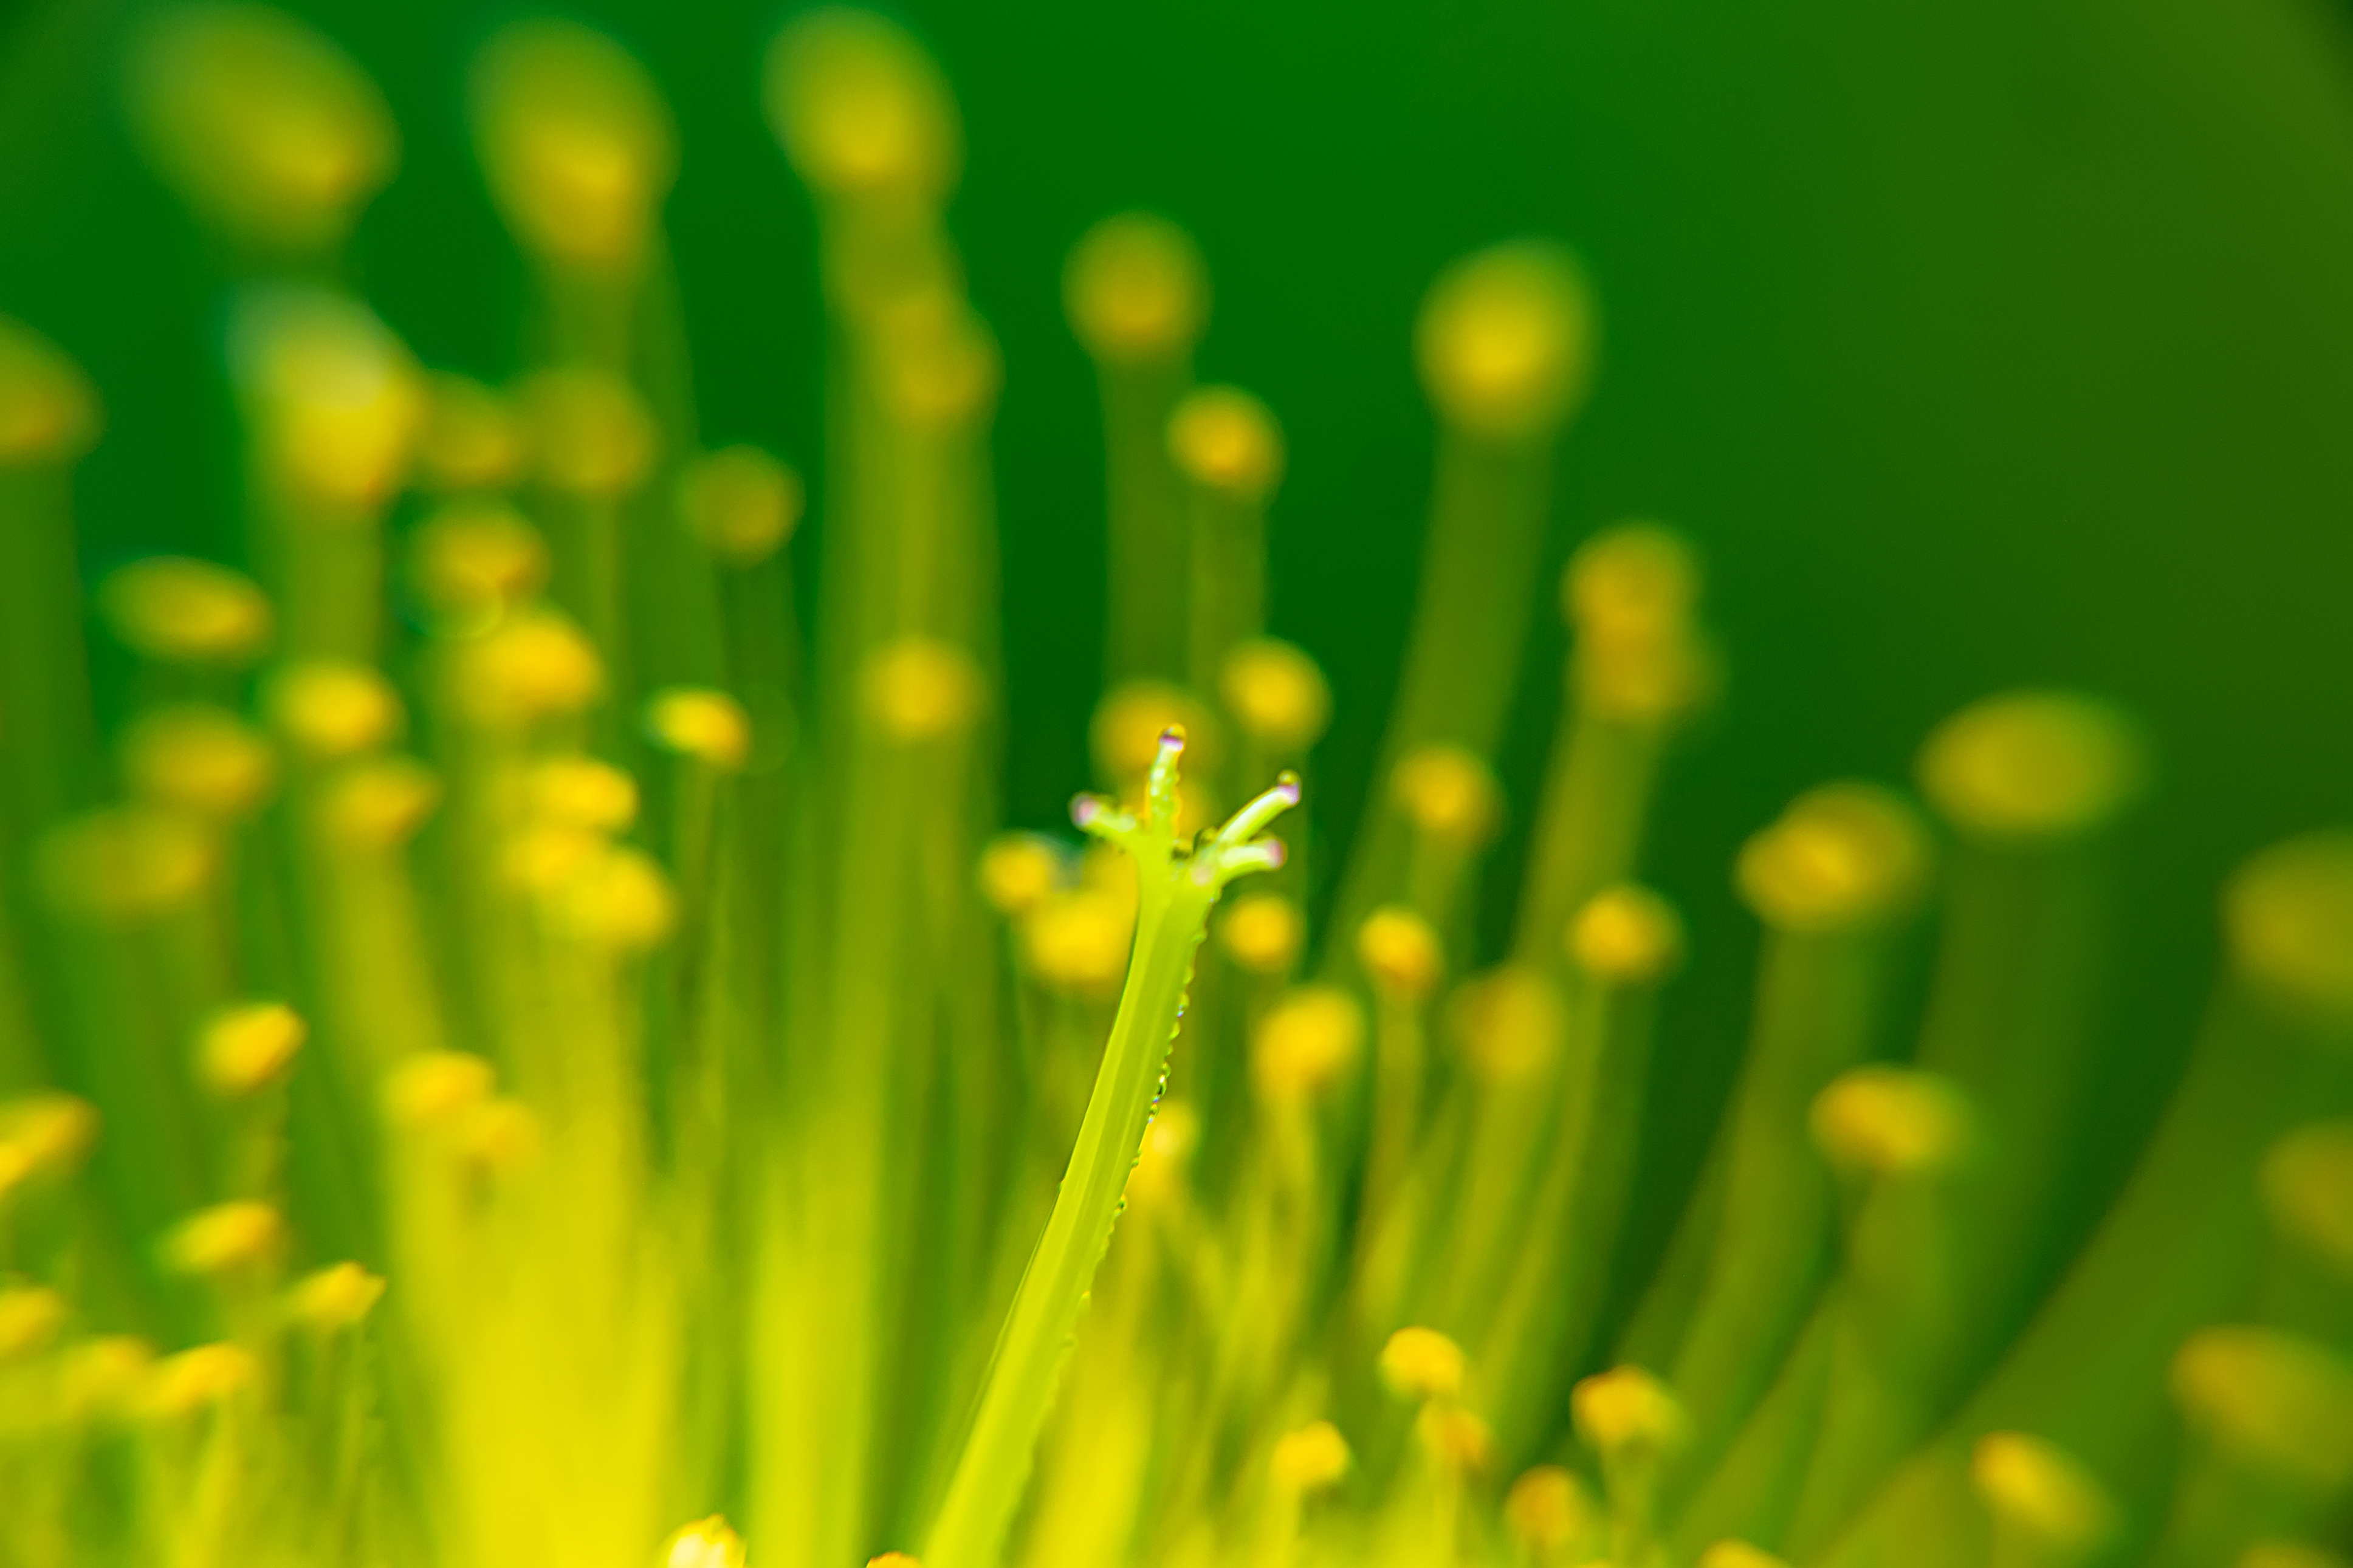
hypericum, monogynum, flower, water, plant, liquid, terrestrial plant, petal, moisture, dew, grass, flowering plant, drop, art, close up, macro photography, pattern, annual plant, pollen, vascular plant, plant stem, perennial plant